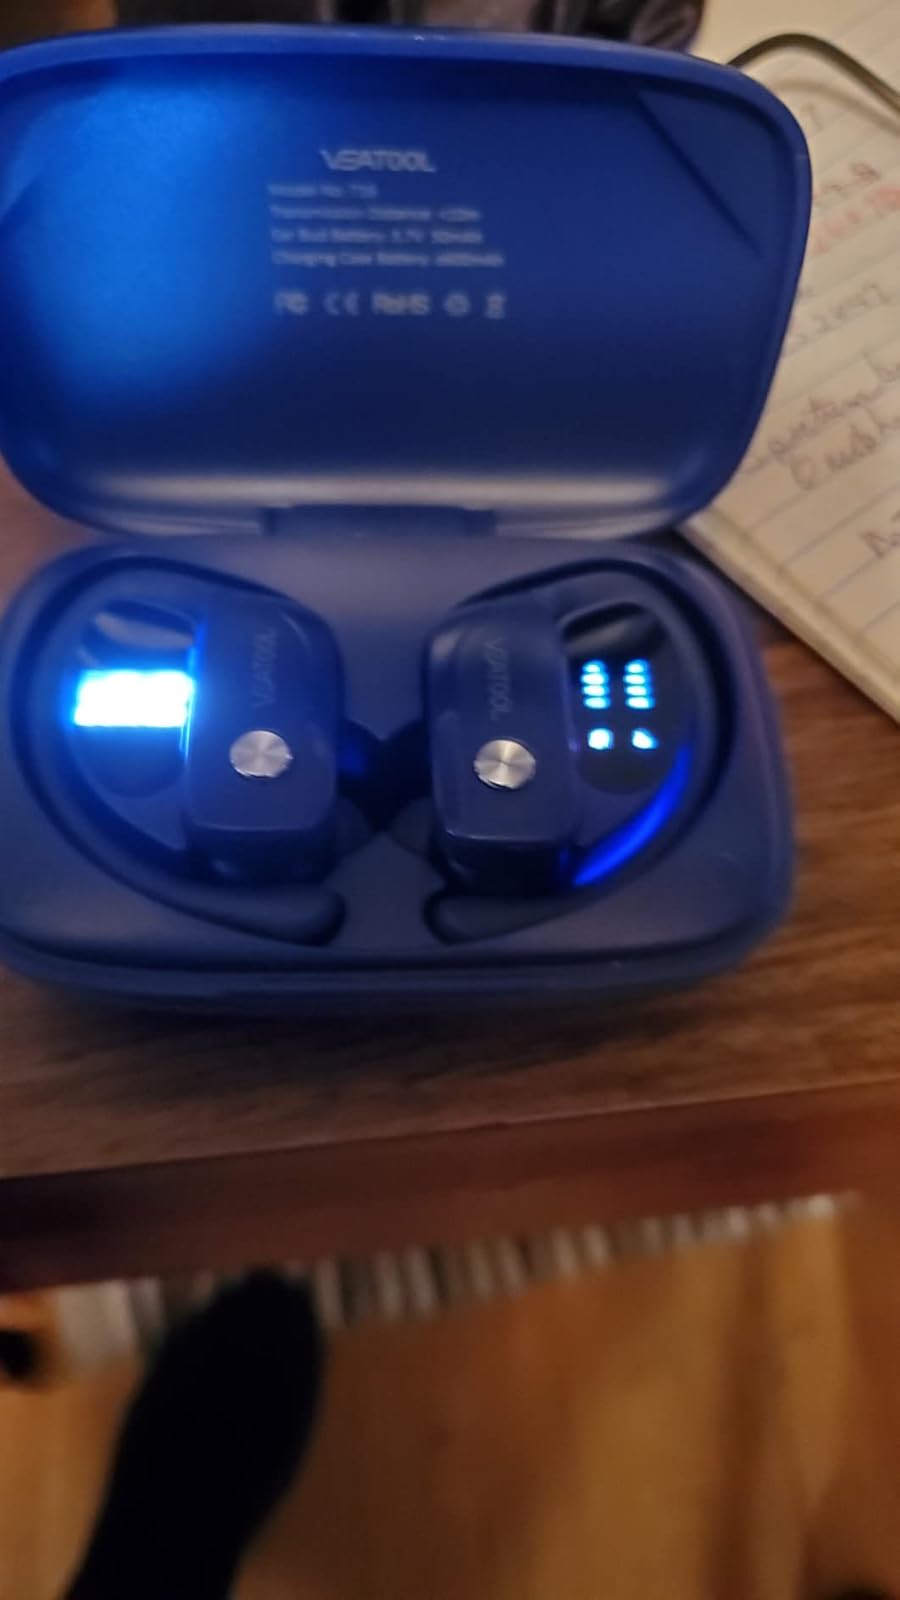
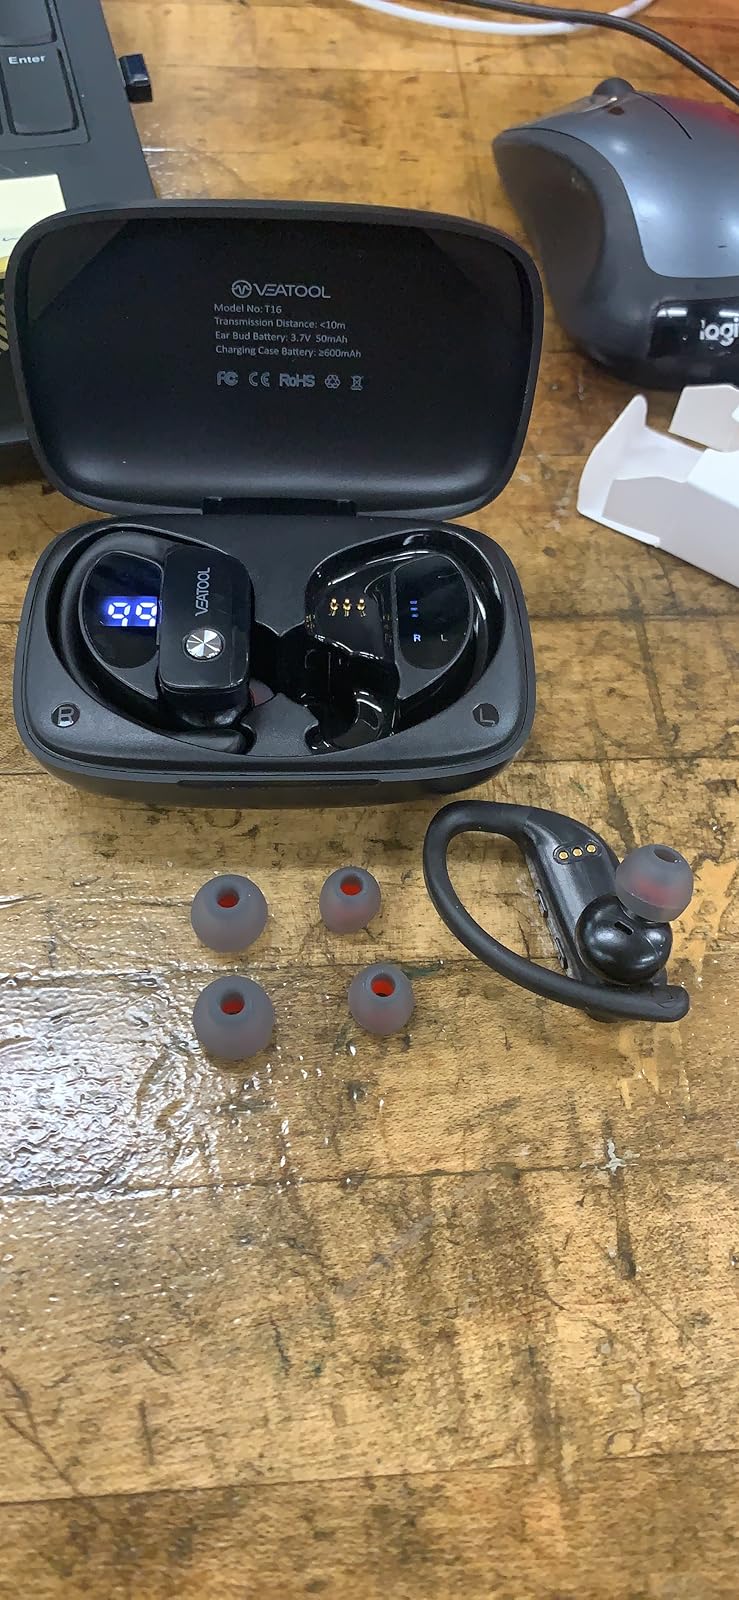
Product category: earbuds
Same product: no